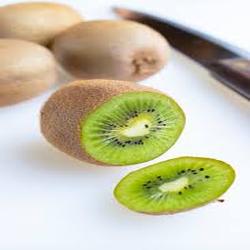
Label: Kiwi